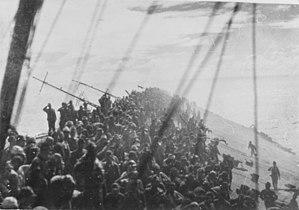
Marc Andrew « Pete » Mitscher, né le 26 janvier 1887 à Hillsboro et mort le 3 février 1947 à Norfolk, est un amiral de la Marine des États-Unis, pendant la Seconde Guerre mondiale. Spécialiste de l'aéronautique navale, commandant du groupe aérien du porte-avions USS Saratoga à sa mise en service, il a été le premier à y effectuer un appontage. Premier commandant du porte-avions Hornet, il l'a commandé lors du raid sur Tokyo et à la bataille de Midway en 1942. Placé à la tête de la Force Opérationnelle des Porte-Avions Rapides au début de 1944, il s'est illustré lors du bombardement de la grande base japonaise de Truk, puis lors des batailles décisives de la guerre du Pacifique, en mer des Philippines, et pour le golfe de Leyte, enfin devant Iwo Jima et Okinawa, en 1945.
Chester William Nimitz, Sr. a été le troisième et le plus jeune amiral de la Flotte de la Marine des États-Unis, durant la Seconde Guerre mondiale. Il a été nommé Commandant-en-chef de la Flotte du Pacifique en décembre 1941 et Commandant-en-chef interarmées des Zones de l'Océan Pacifique en avril 1942, commandements qu'il a exercés jusqu'en décembre 1945. Il a fini sa carrière comme premier Chef des Opérations navales de l'après-guerre.
Le Zuikaku était un porte-avions de la classe Shōkaku construit pour la Marine impériale japonaise à la fin des années 1930. En compagnie de son sister-ship le Shōkaku, il participe aux opérations navales majeures de la guerre du Pacifique lors de la Seconde Guerre mondiale, parmi lesquelles l'attaque de Pearl Harbor, le raid sur Ceylan, la bataille de la mer de Corail et la campagne de Guadalcanal. Il est finalement coulé à la bataille du cap Engaño en octobre 1944.
La classe Shōkaku est une classe de deux porte-avions construits pour la Marine impériale japonaise à la fin des années 1930. Terminés peu avant le début de la guerre du Pacifique en 1941, le Shōkaku et le Zuikaku sont « probablement les meilleurs porte-avions du monde » lors de leur construction. Construits dans le cadre du plan de réarmement japonais, non contraints par les restrictions du traité naval de Washington ayant expiré, ces deux porte-avions font l'objet de nombreux tests et bénéficient de l'expérience apportée par la construction de précédents porte-avions.
La guerre du Pacifique comprend les campagnes menées à partir de 1941 dans la zone Asie-Pacifique, dans le cadre de l'affrontement entre les Alliés et l'Empire du Japon. La politique expansionniste du Japon visait l'ensemble de la région. Cette guerre englobe l'ensemble des opérations militaires menées sur les fronts est-asiatique et océanien de la Seconde Guerre mondiale.
Jisaburō Ozawa était un officier général de la Marine impériale japonaise, pendant la guerre du Pacifique, qui a occupé plusieurs importants commandements à la mer, pendant toute la durée du conflit. Connu pour ses idées novatrices dans la tactique d'emploi des porte-avions, il n'a pas pu, dans ses commandements les plus importants, à partir de 1943, réussir à surmonter la supériorité de l'aviation embarquée américaine, sur le plan quantitatif et qualitatif des bâtiments et des avions, et sur le plan de la formation et de l'expérience des pilotes.
"William Frederick "" Bull"" Halsey, Jr. est un amiral de la Flotte américain. Il a été le seul amiral de la marine américaine ayant exercé un commandement à la mer au cours de la guerre du Pacifique à avoir été promu au grade d'amiral de la Flotte.